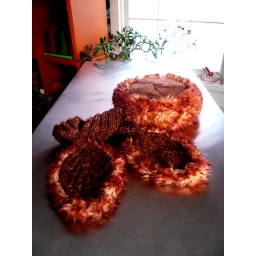
russian-style scarf and hat from runway knitsdouble-stranded malabrigo in rich chocolate plus plymouth foxy faux fur in orange